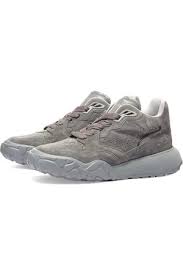
Label: Sneaker